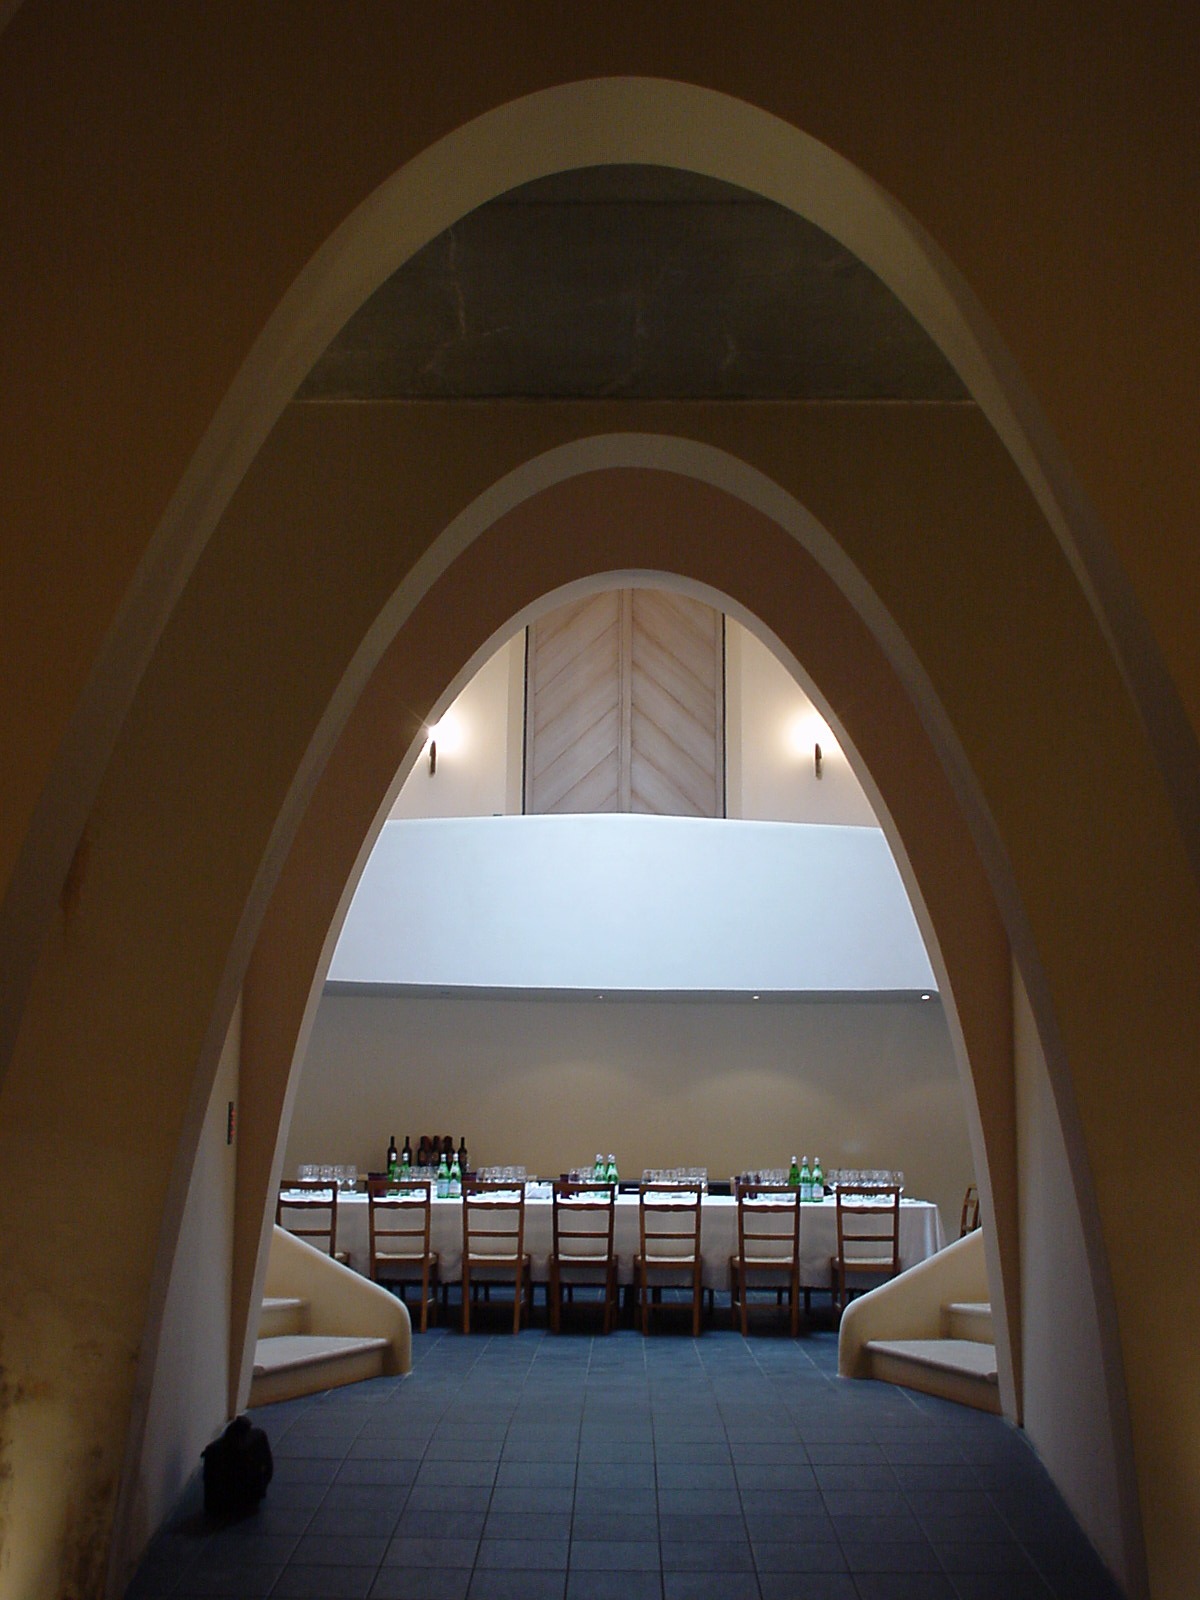
architecture, house, building, arch, construction, symmetry, monumental, estate, impressive, daylighting, wine cellar, monumental building, nipozzano